Ian Kemish

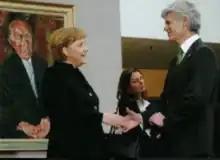
Ian Kemish with former German chancellor Angela Merkel

Kemish's 25-year diplomatic career included service as Head of the Australian Prime Minister's International Division from 2004 to 2005, Australian Ambassador to Germany and Switzerland from 2006 to 2009, and Australian High Commissioner to Papua New Guinea from February 2010 to March 2013.